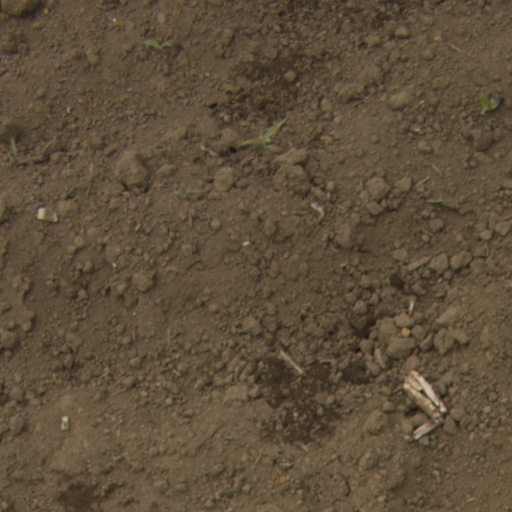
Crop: Jerusalem artichoke